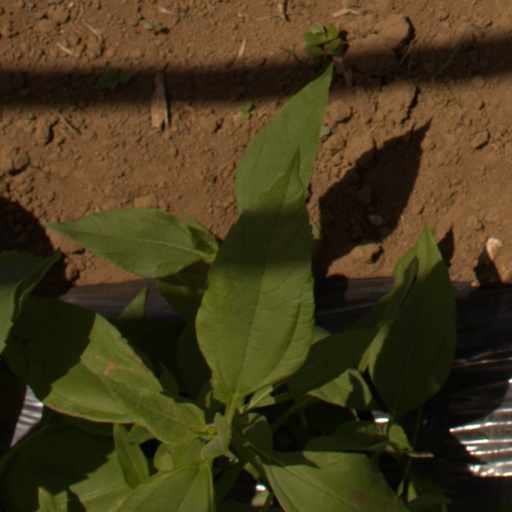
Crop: Jerusalem artichoke